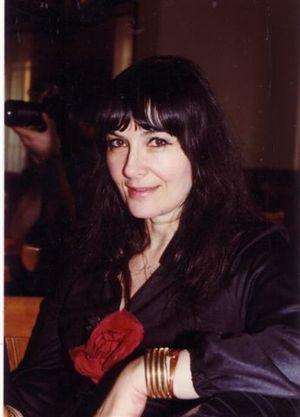
dans un bistrot à genève
En France, le mouvement autonome est une mouvance sociale, culturelle et politique d'inspiration communiste, anarchiste et situationniste. Ce mouvement fait référence au concept d’autonomie : autonomie par rapport aux partis, aux syndicats, autonomie par rapport à l’État, autonomie par rapport au capitalisme et surtout autonomie de chaque groupe local par rapport à une quelconque organisation centralisée. Les autonomes se distinguent principalement des groupes et groupuscules d'extrême-gauche et anarchistes par le recours à des formes d'action illégales, une critique radicale du travail salarié, la recherche du plaisir immédiat et souvent une vie plus ou moins communautaire.